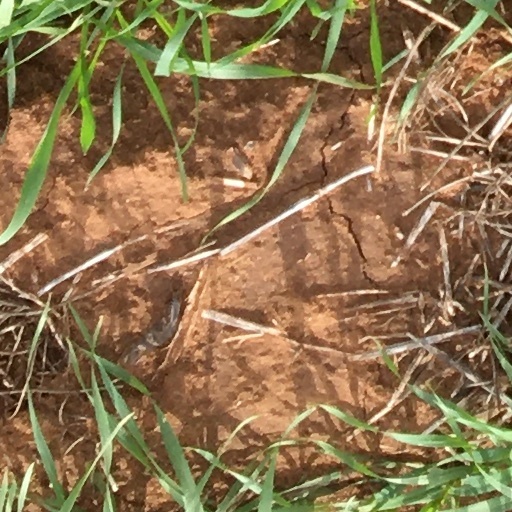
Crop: wheat